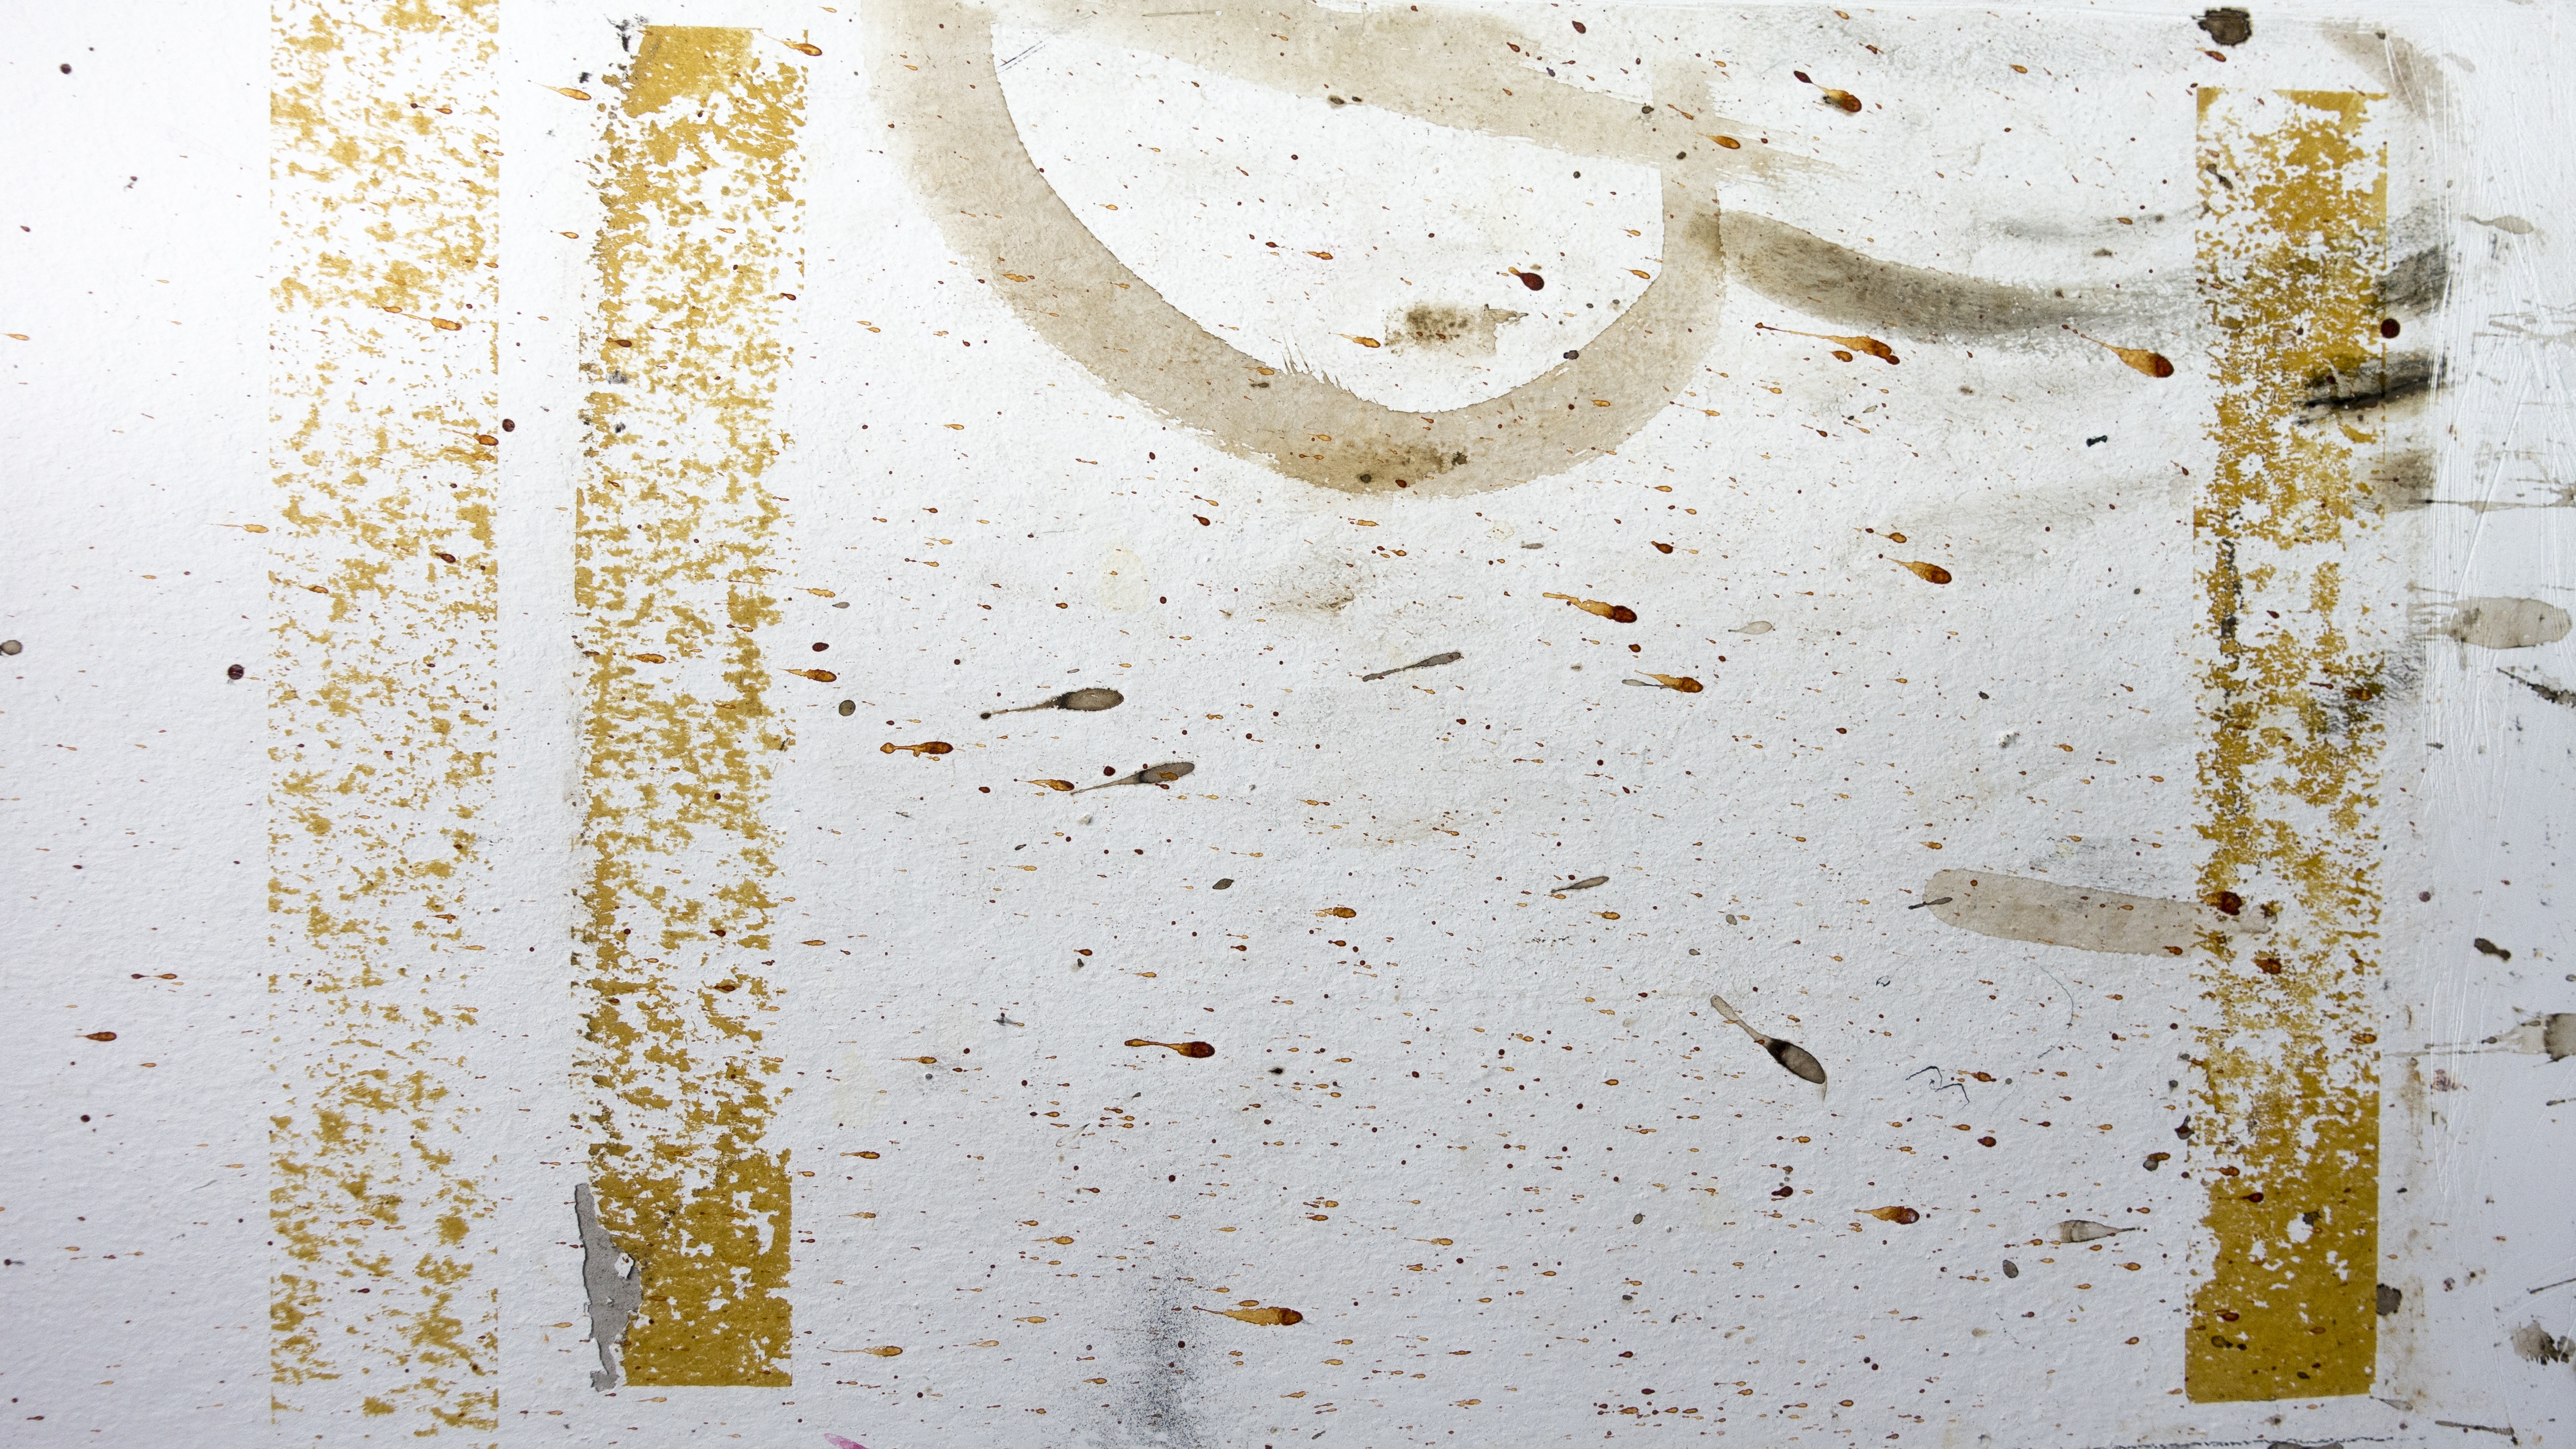
white, texture, number, wall, pattern, grunge, yellow, paper, material, circle, background, design, tape, layer, dirty wall